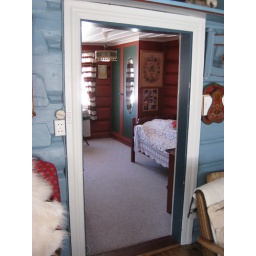
bedroom in the mountain house